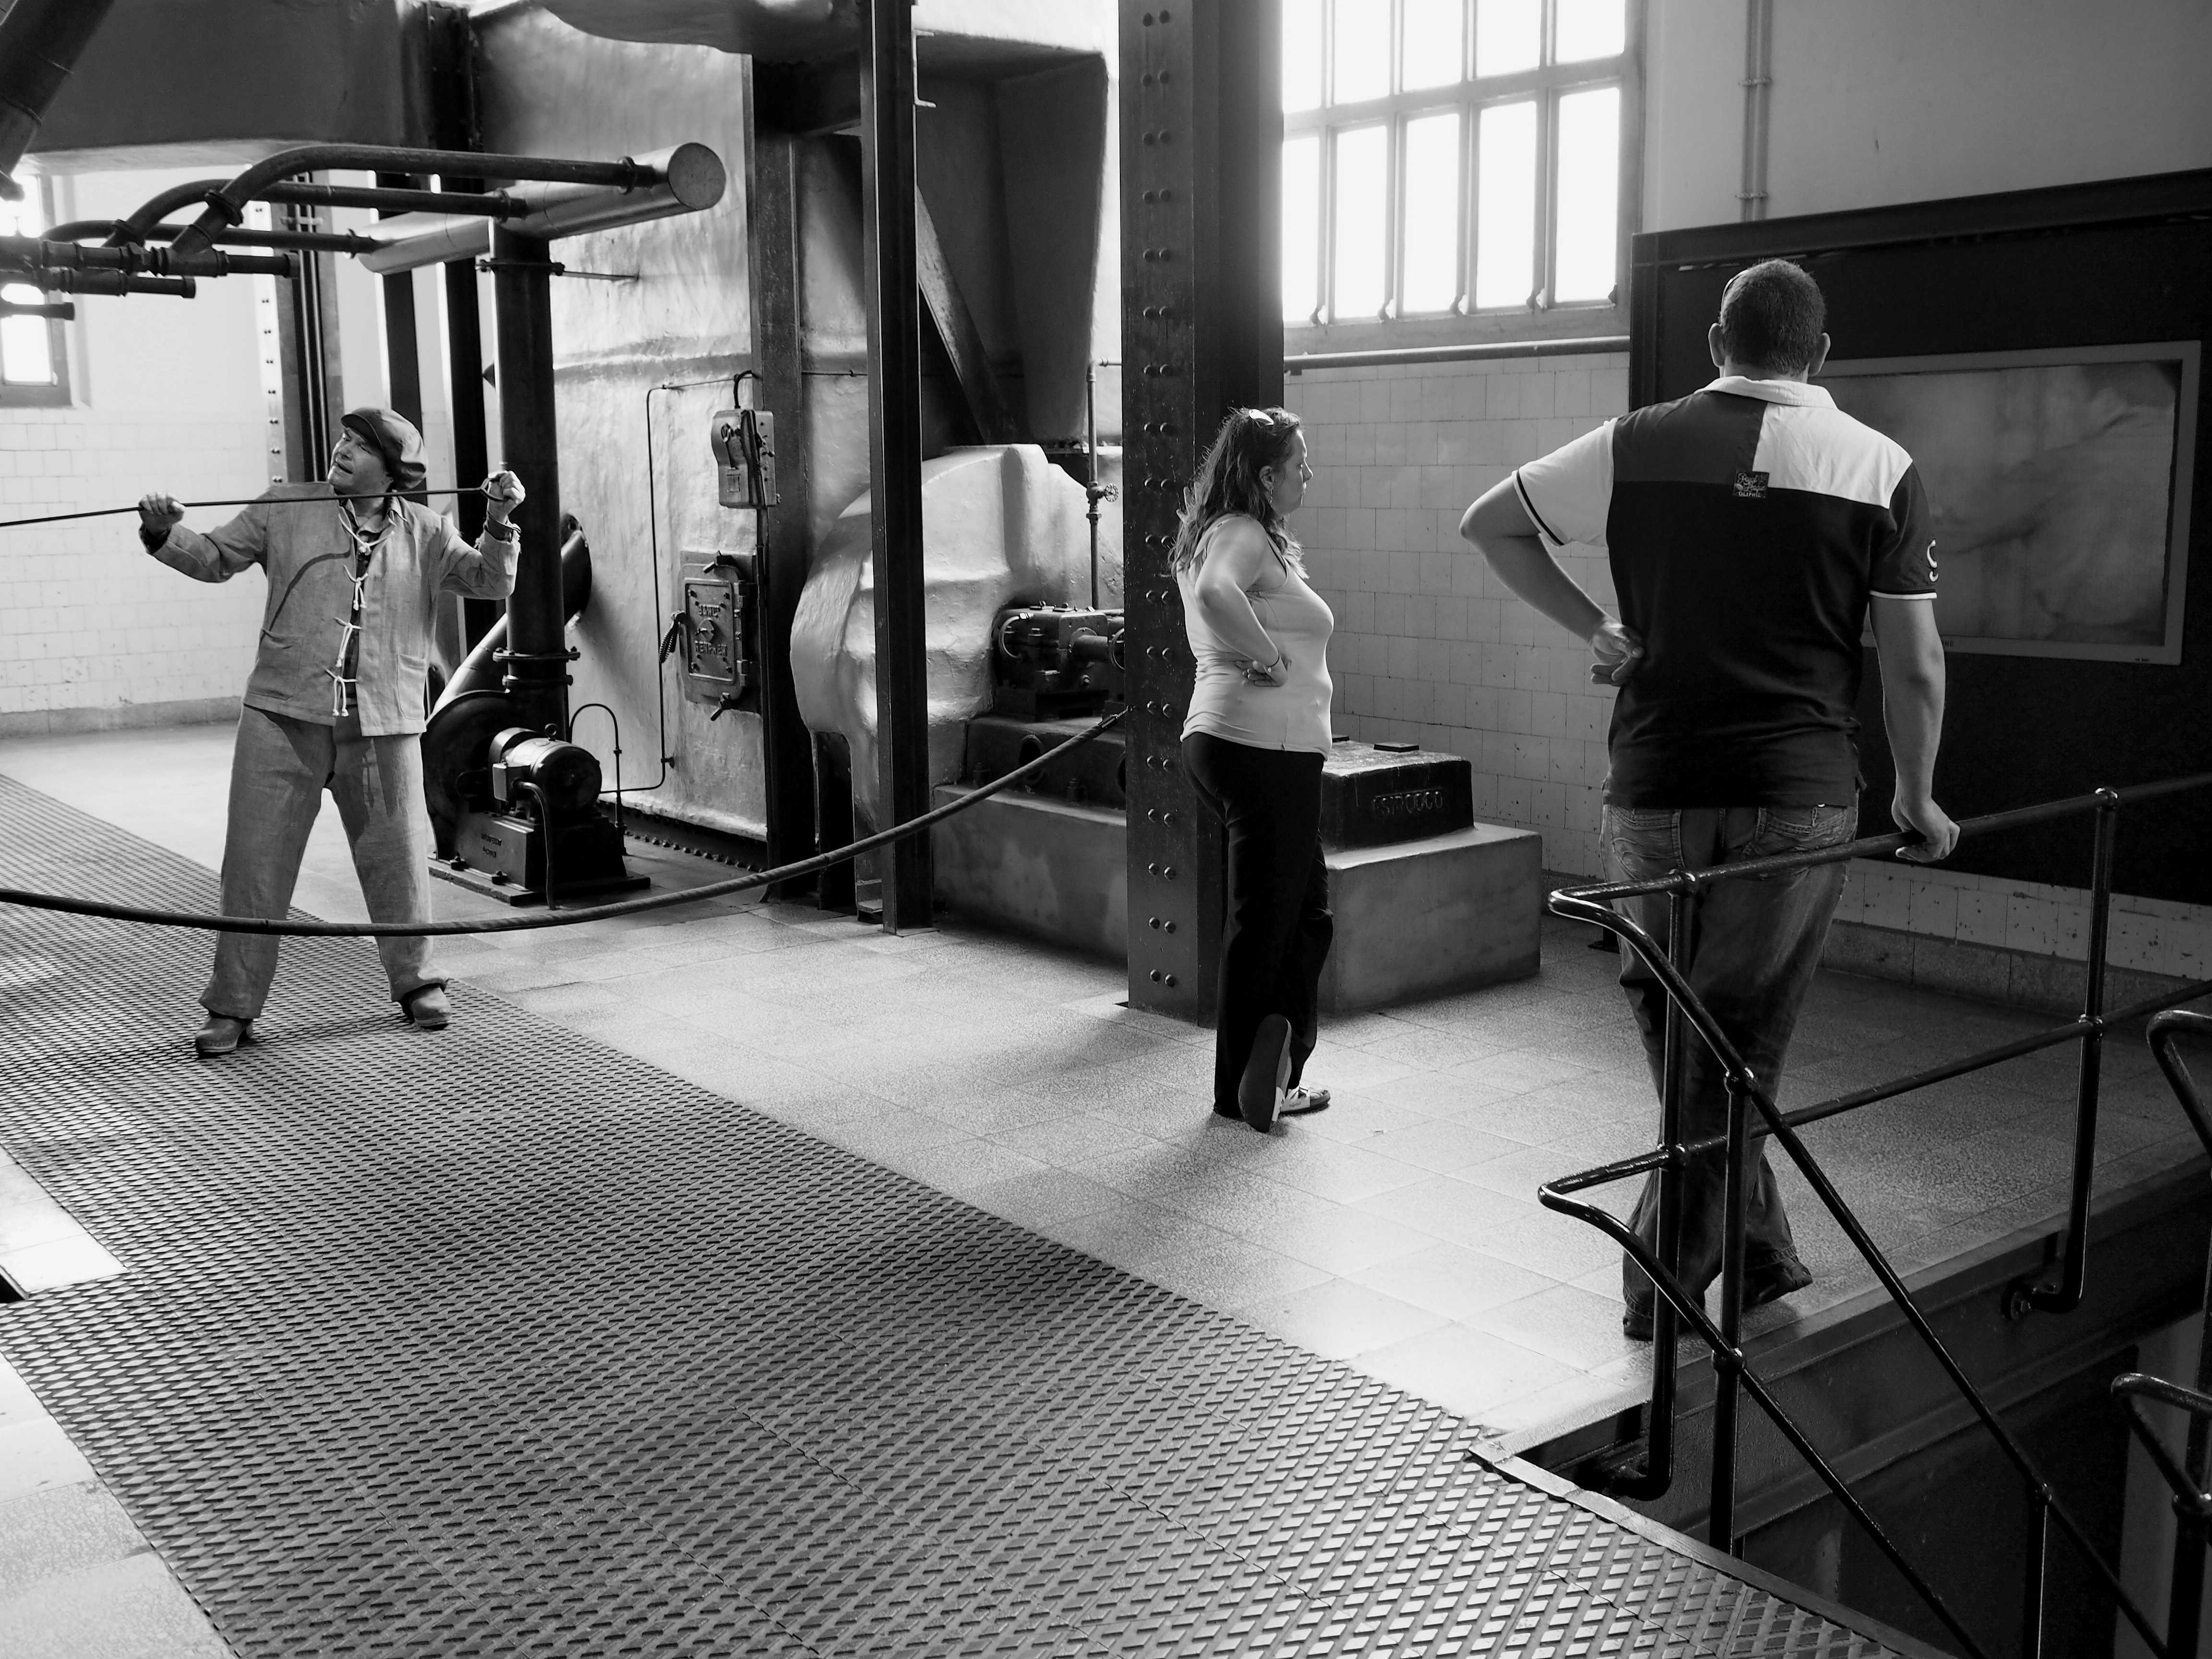
black and white, structure, white, sitting, black, room, monochrome, em5, olympus, photograph, omd, 17, 17mm, lavinha, joao, monochrome photography, sport venue, human positions, physical fitness